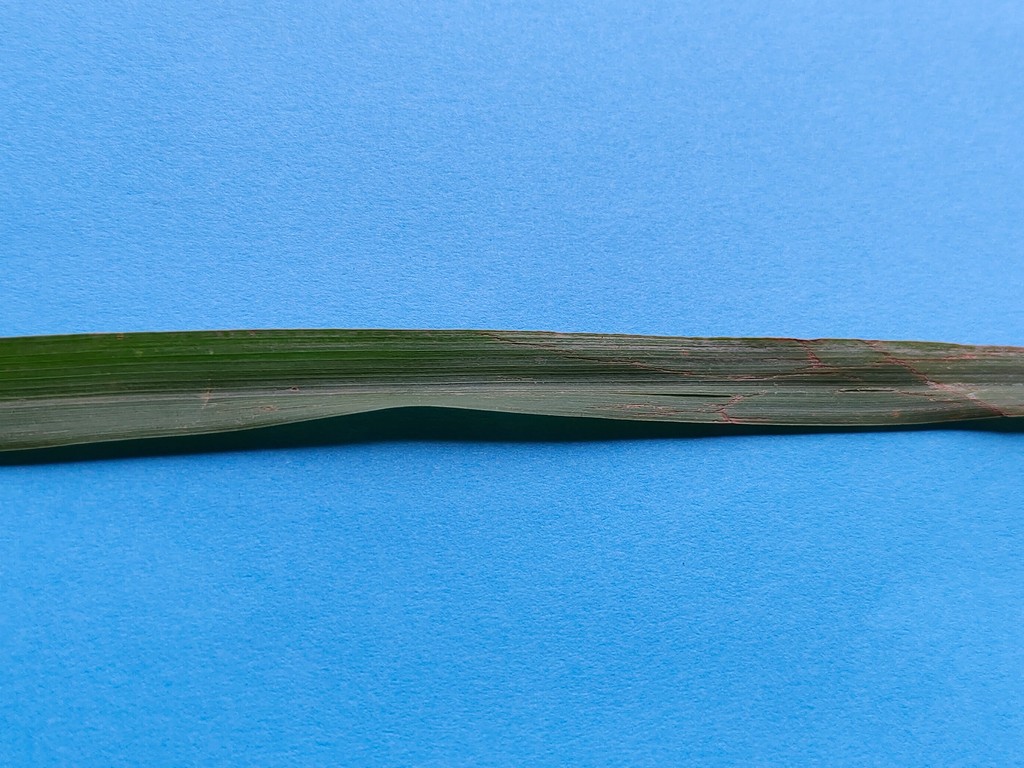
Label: Unhealthy